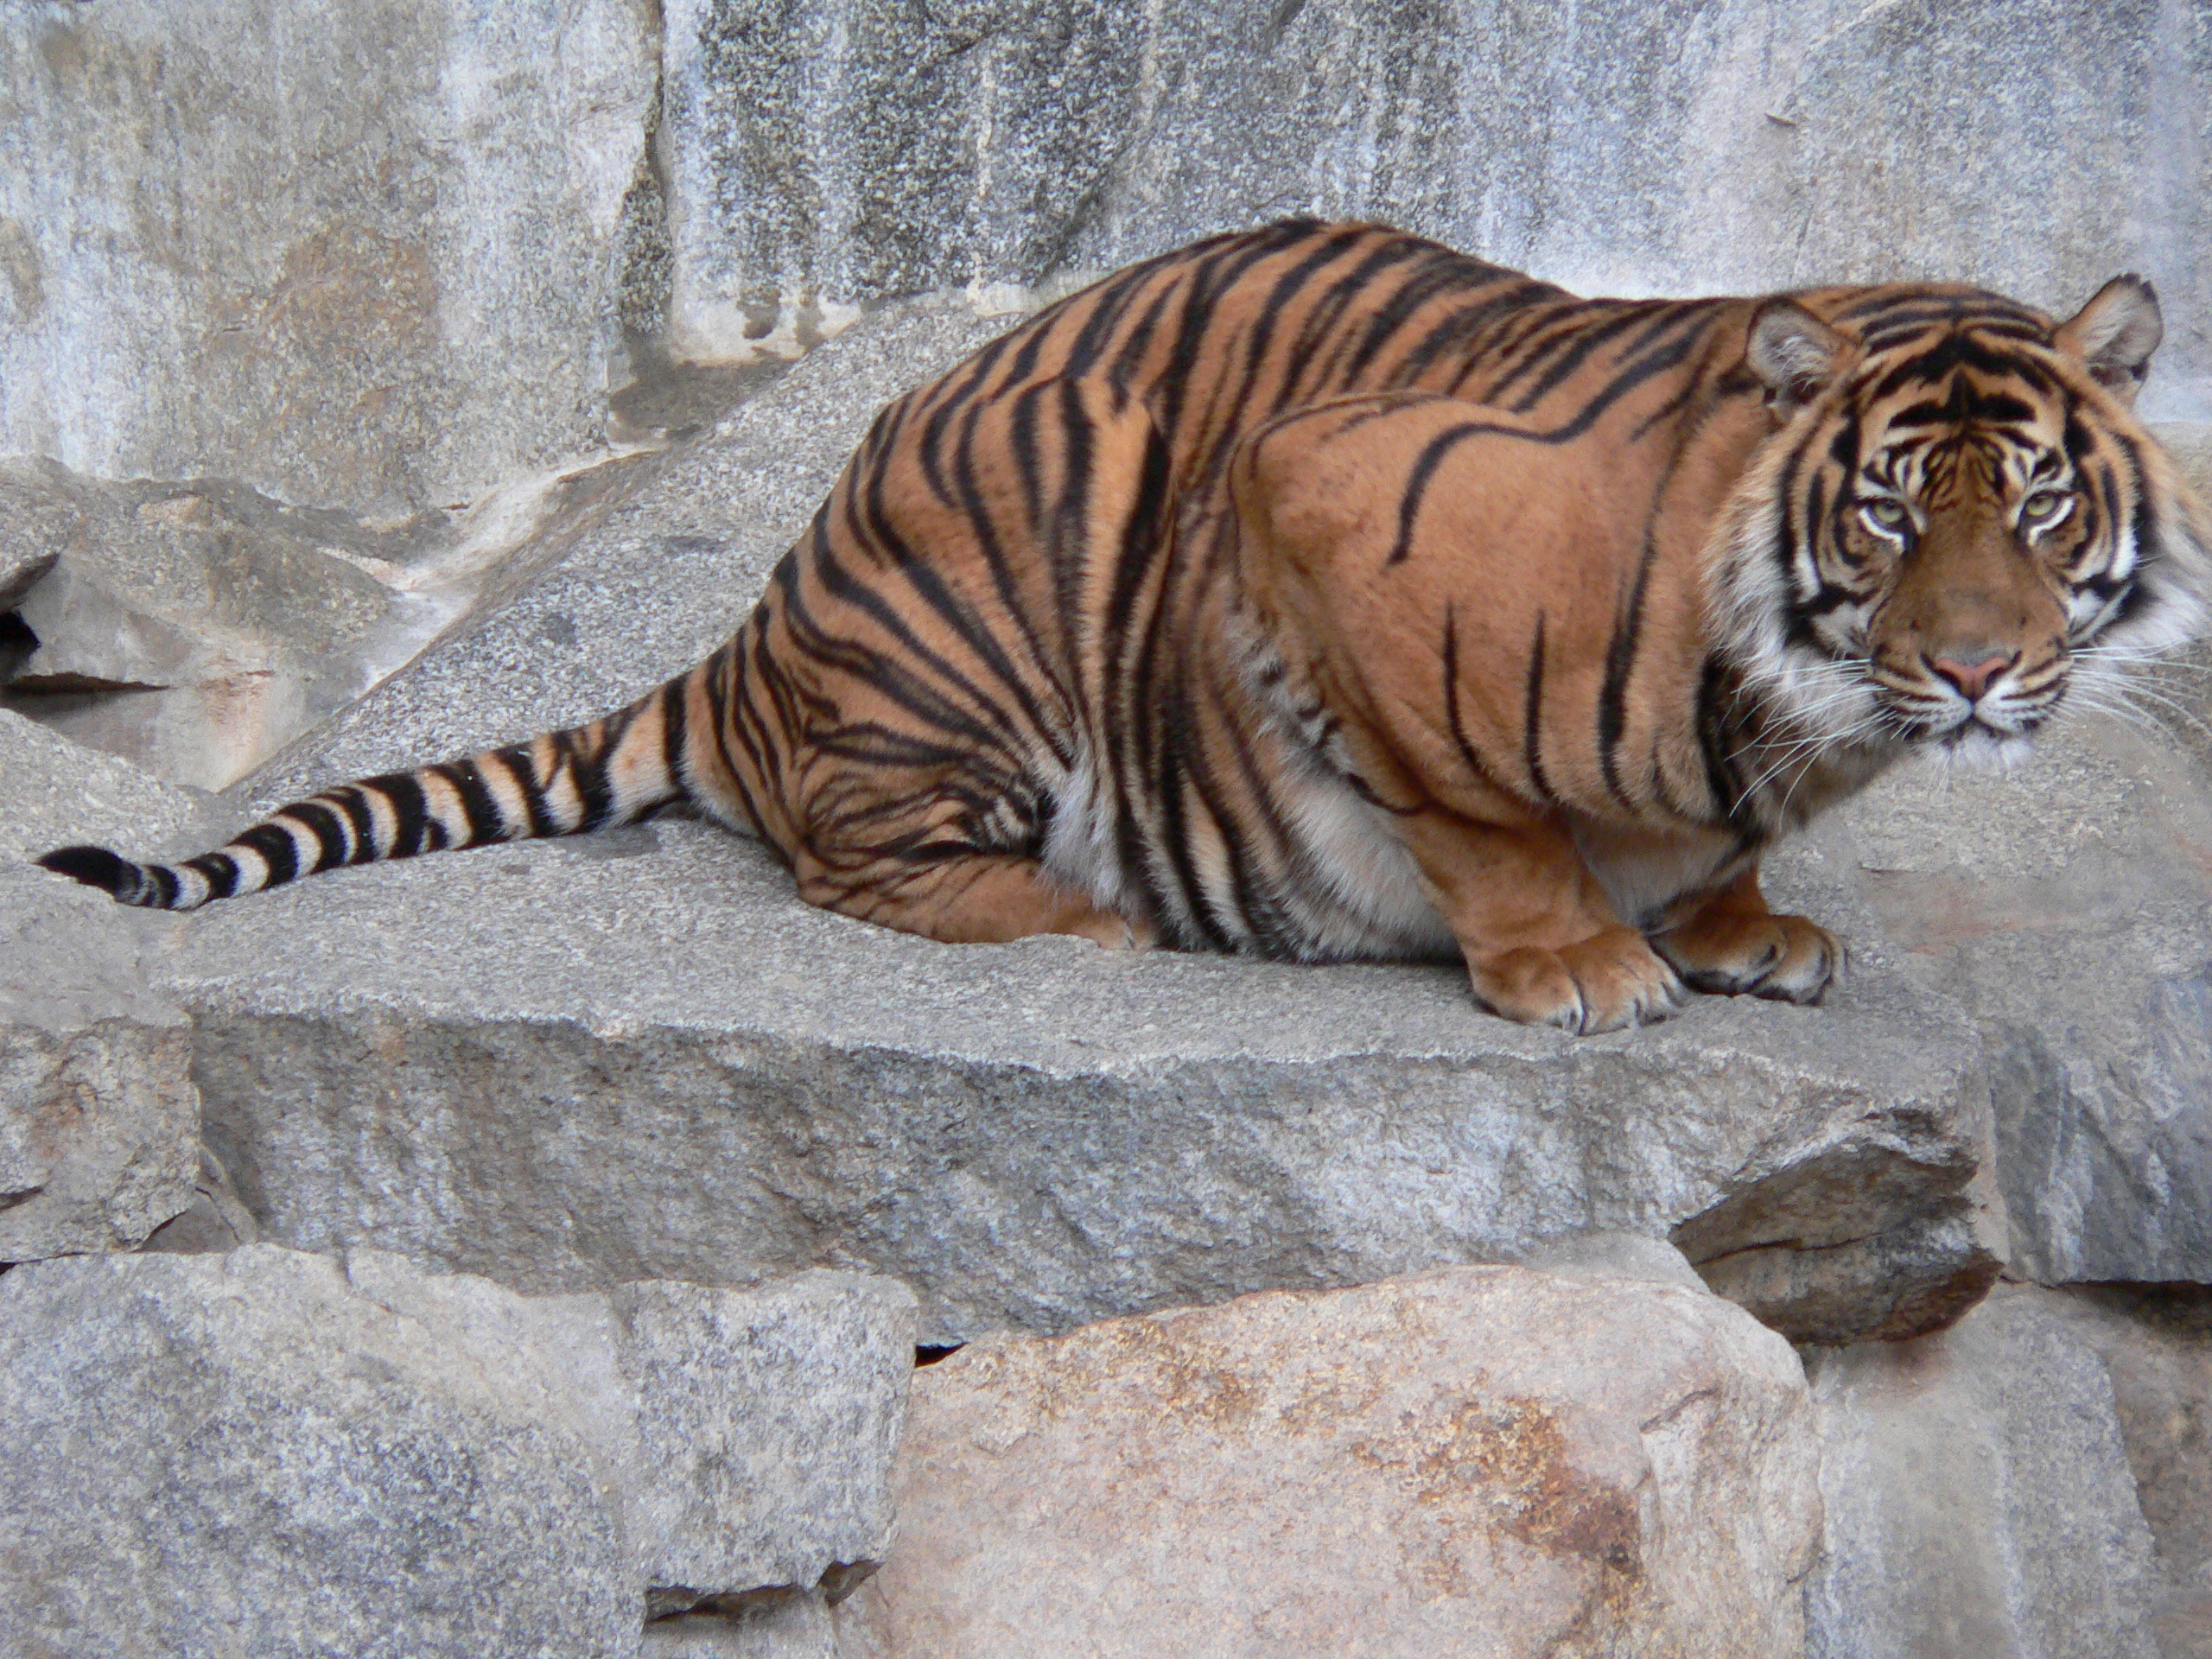
nature, wildlife, zoo, fur, mammal, predator, fauna, big cat, wild animal, crouching, tiger, vertebrate, resting, staring, big cats, cat like mammal